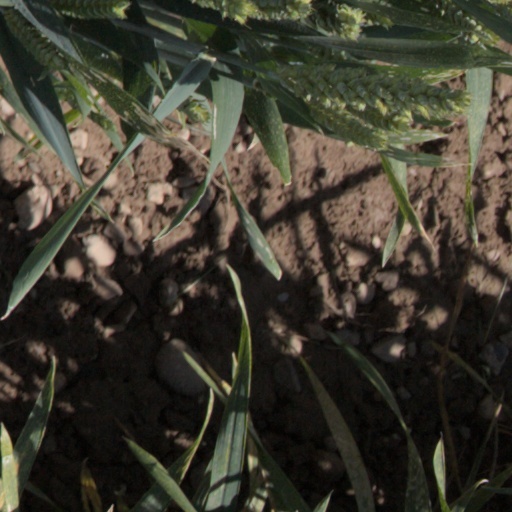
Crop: wheat